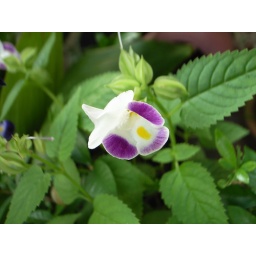
flower in my house